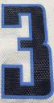
Number: 3